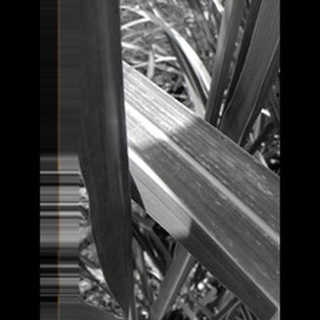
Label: sugarcane_rust